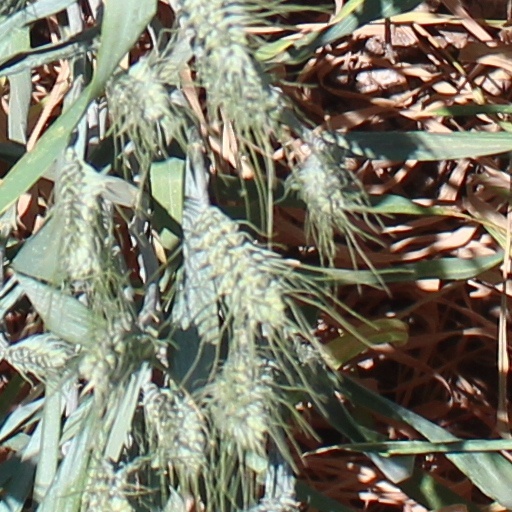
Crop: wheat